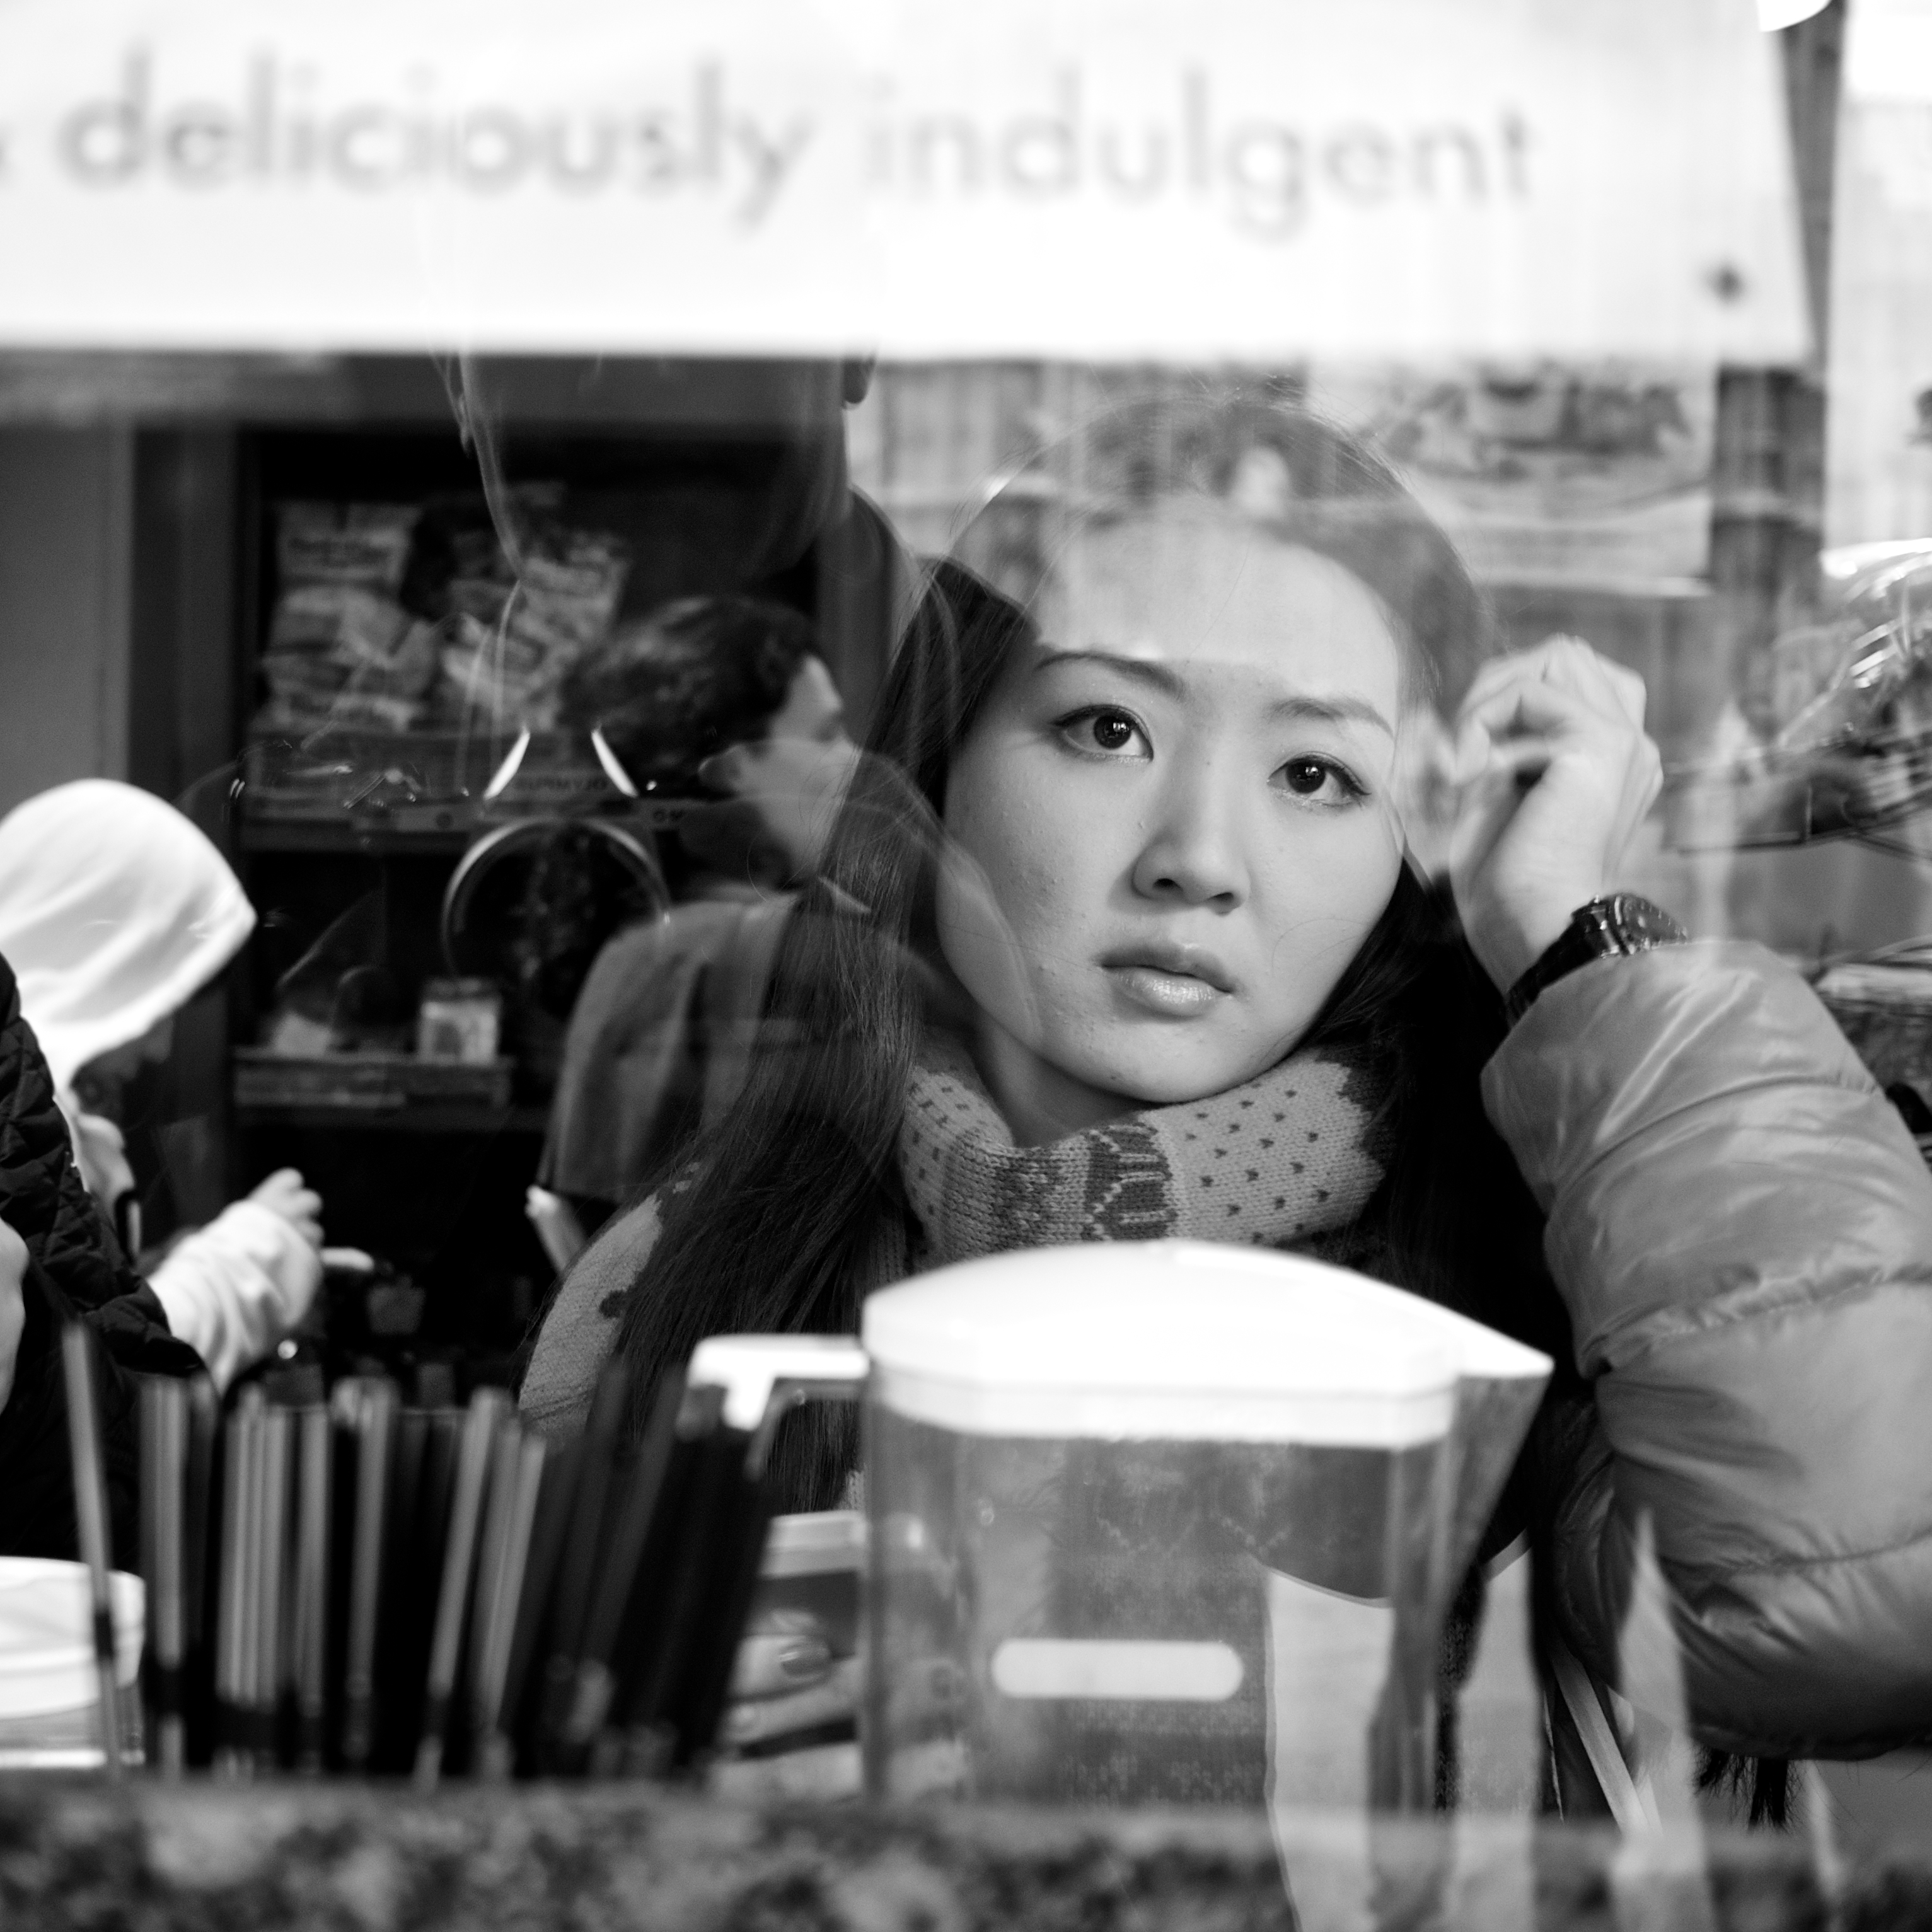
black and white, white, street, photography, ebook, training, black, monochrome, streetphotography, flickr, thomas, video, olympus, photograph, omd, fuji, leica, monochrom, leuthard, hcb, thomasleuthard, monochrome photography